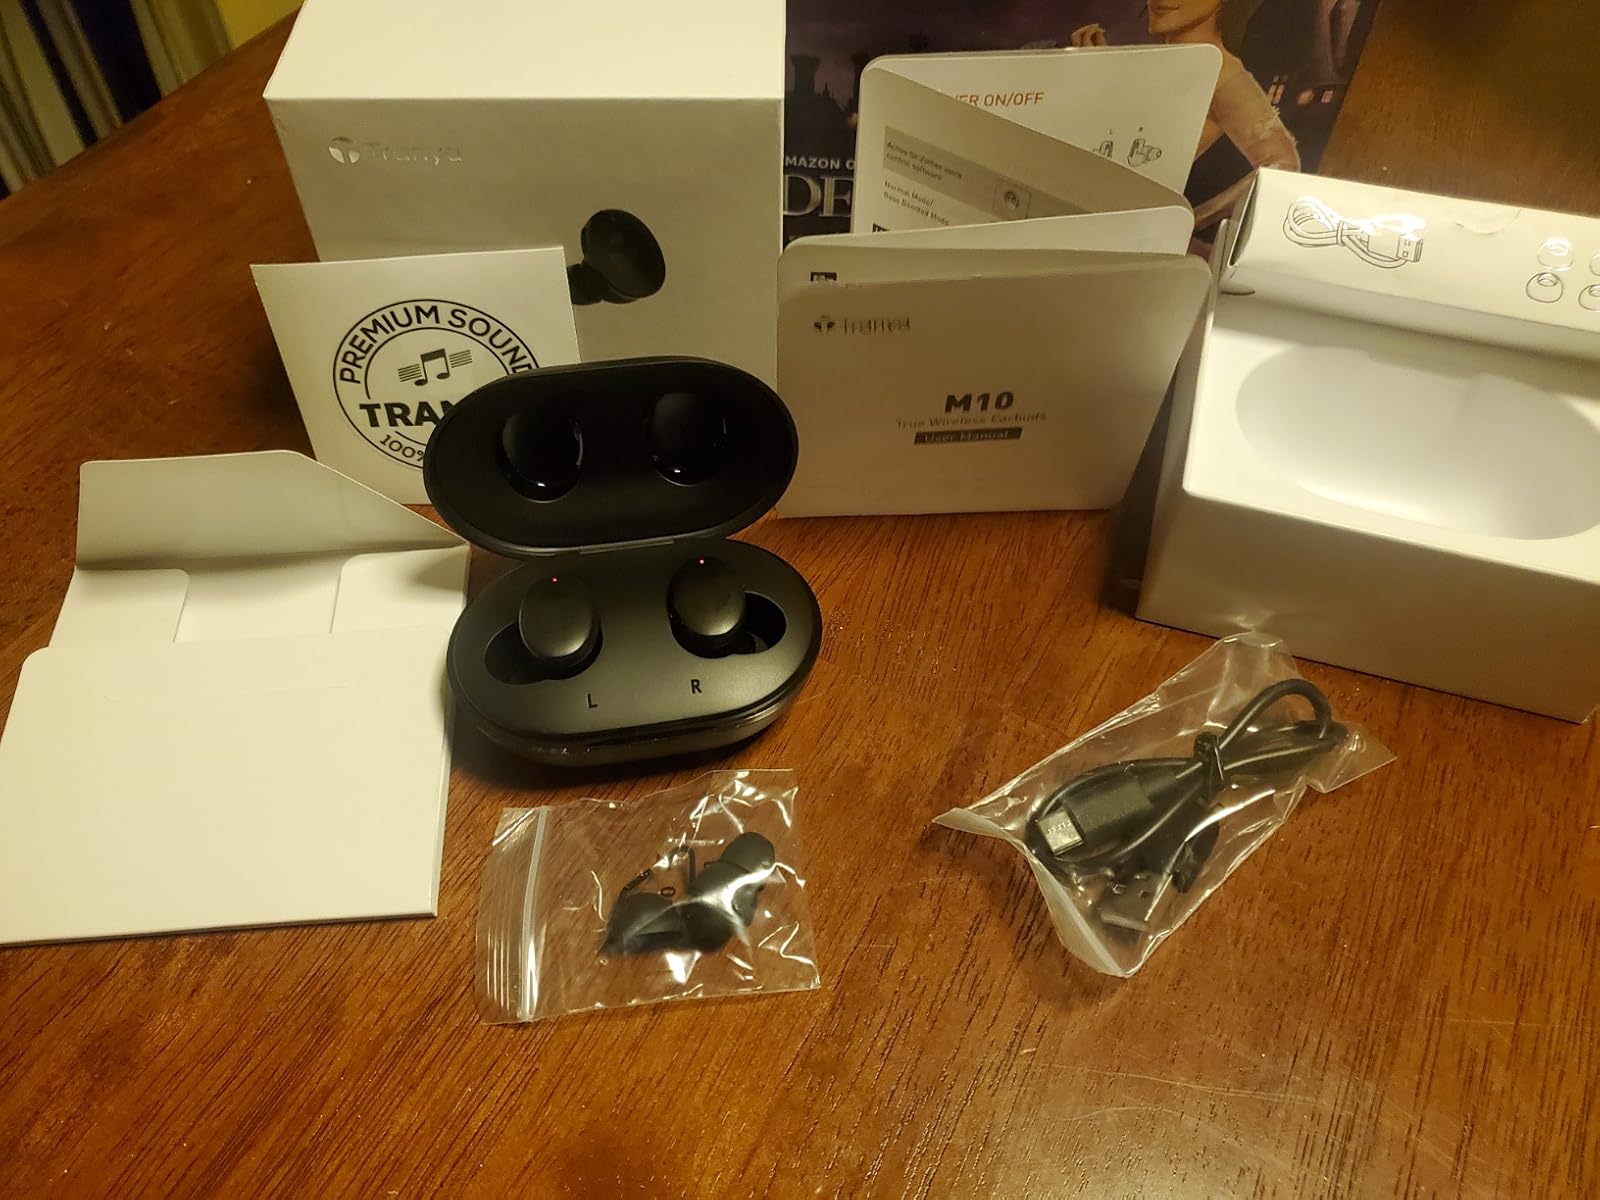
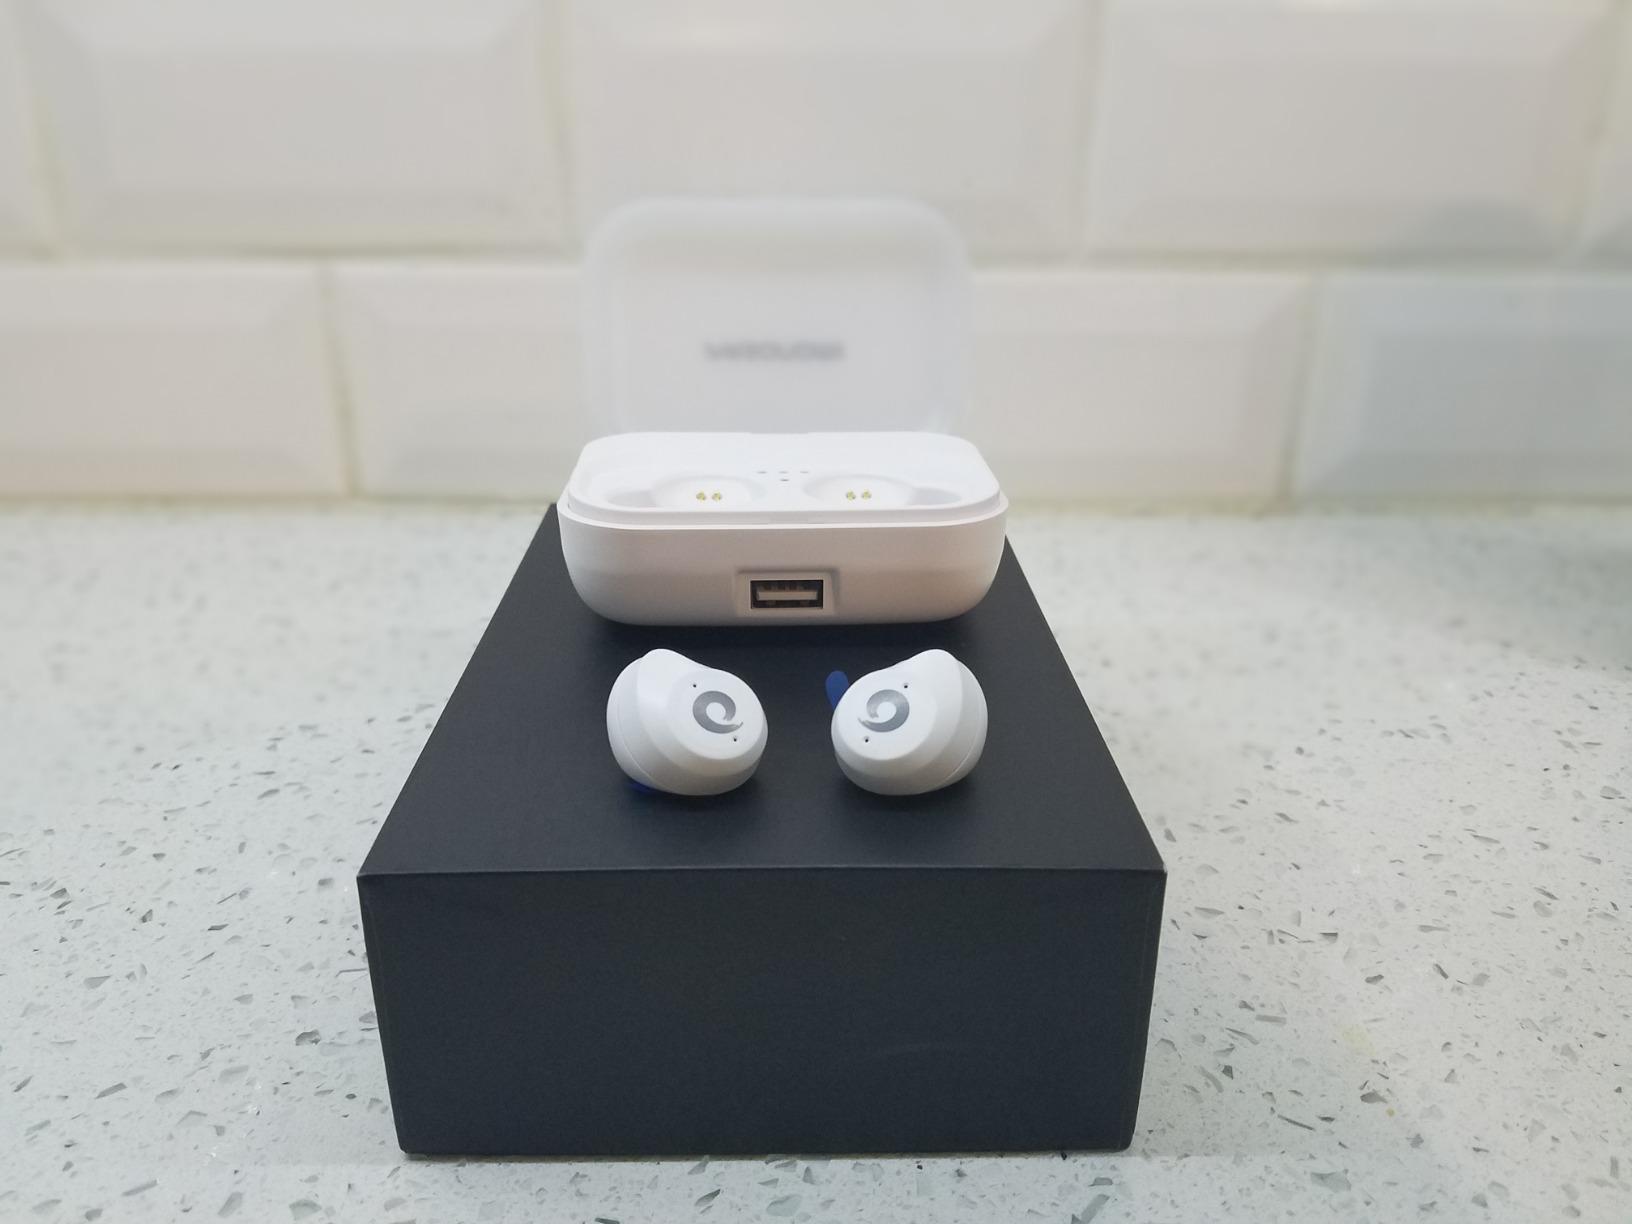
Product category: earbuds
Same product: no